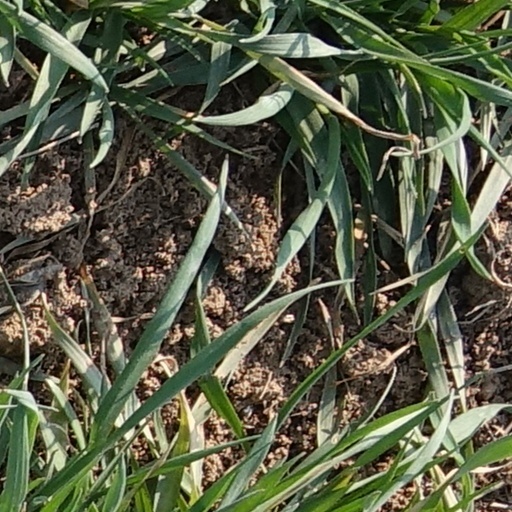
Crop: wheat